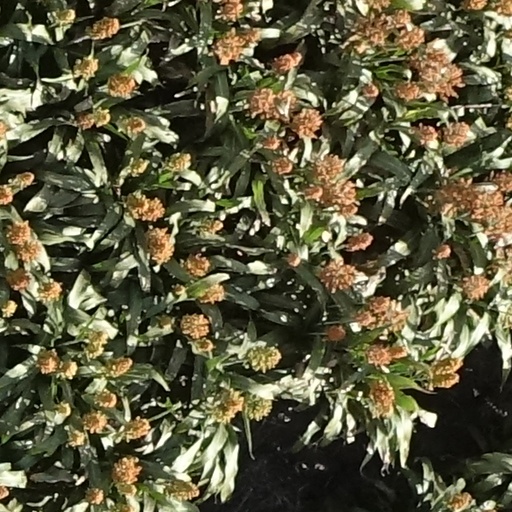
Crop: sorghum